How to Marry a Billionaire: A Christmas Tale

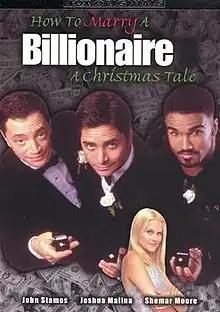
DVD cover

How to Marry a Billionaire: A Christmas Tale is a 2000 American Christmas romantic comedy television film directed by Rod Daniel, starring John Stamos, Joshua Malina, and Shemar Moore. It is a remake of the 1953 film "How to Marry a Millionaire" and premiered on Fox on December 20, 2000.